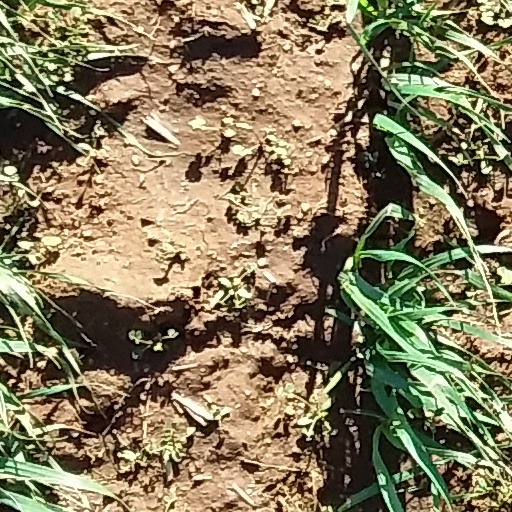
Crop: wheat